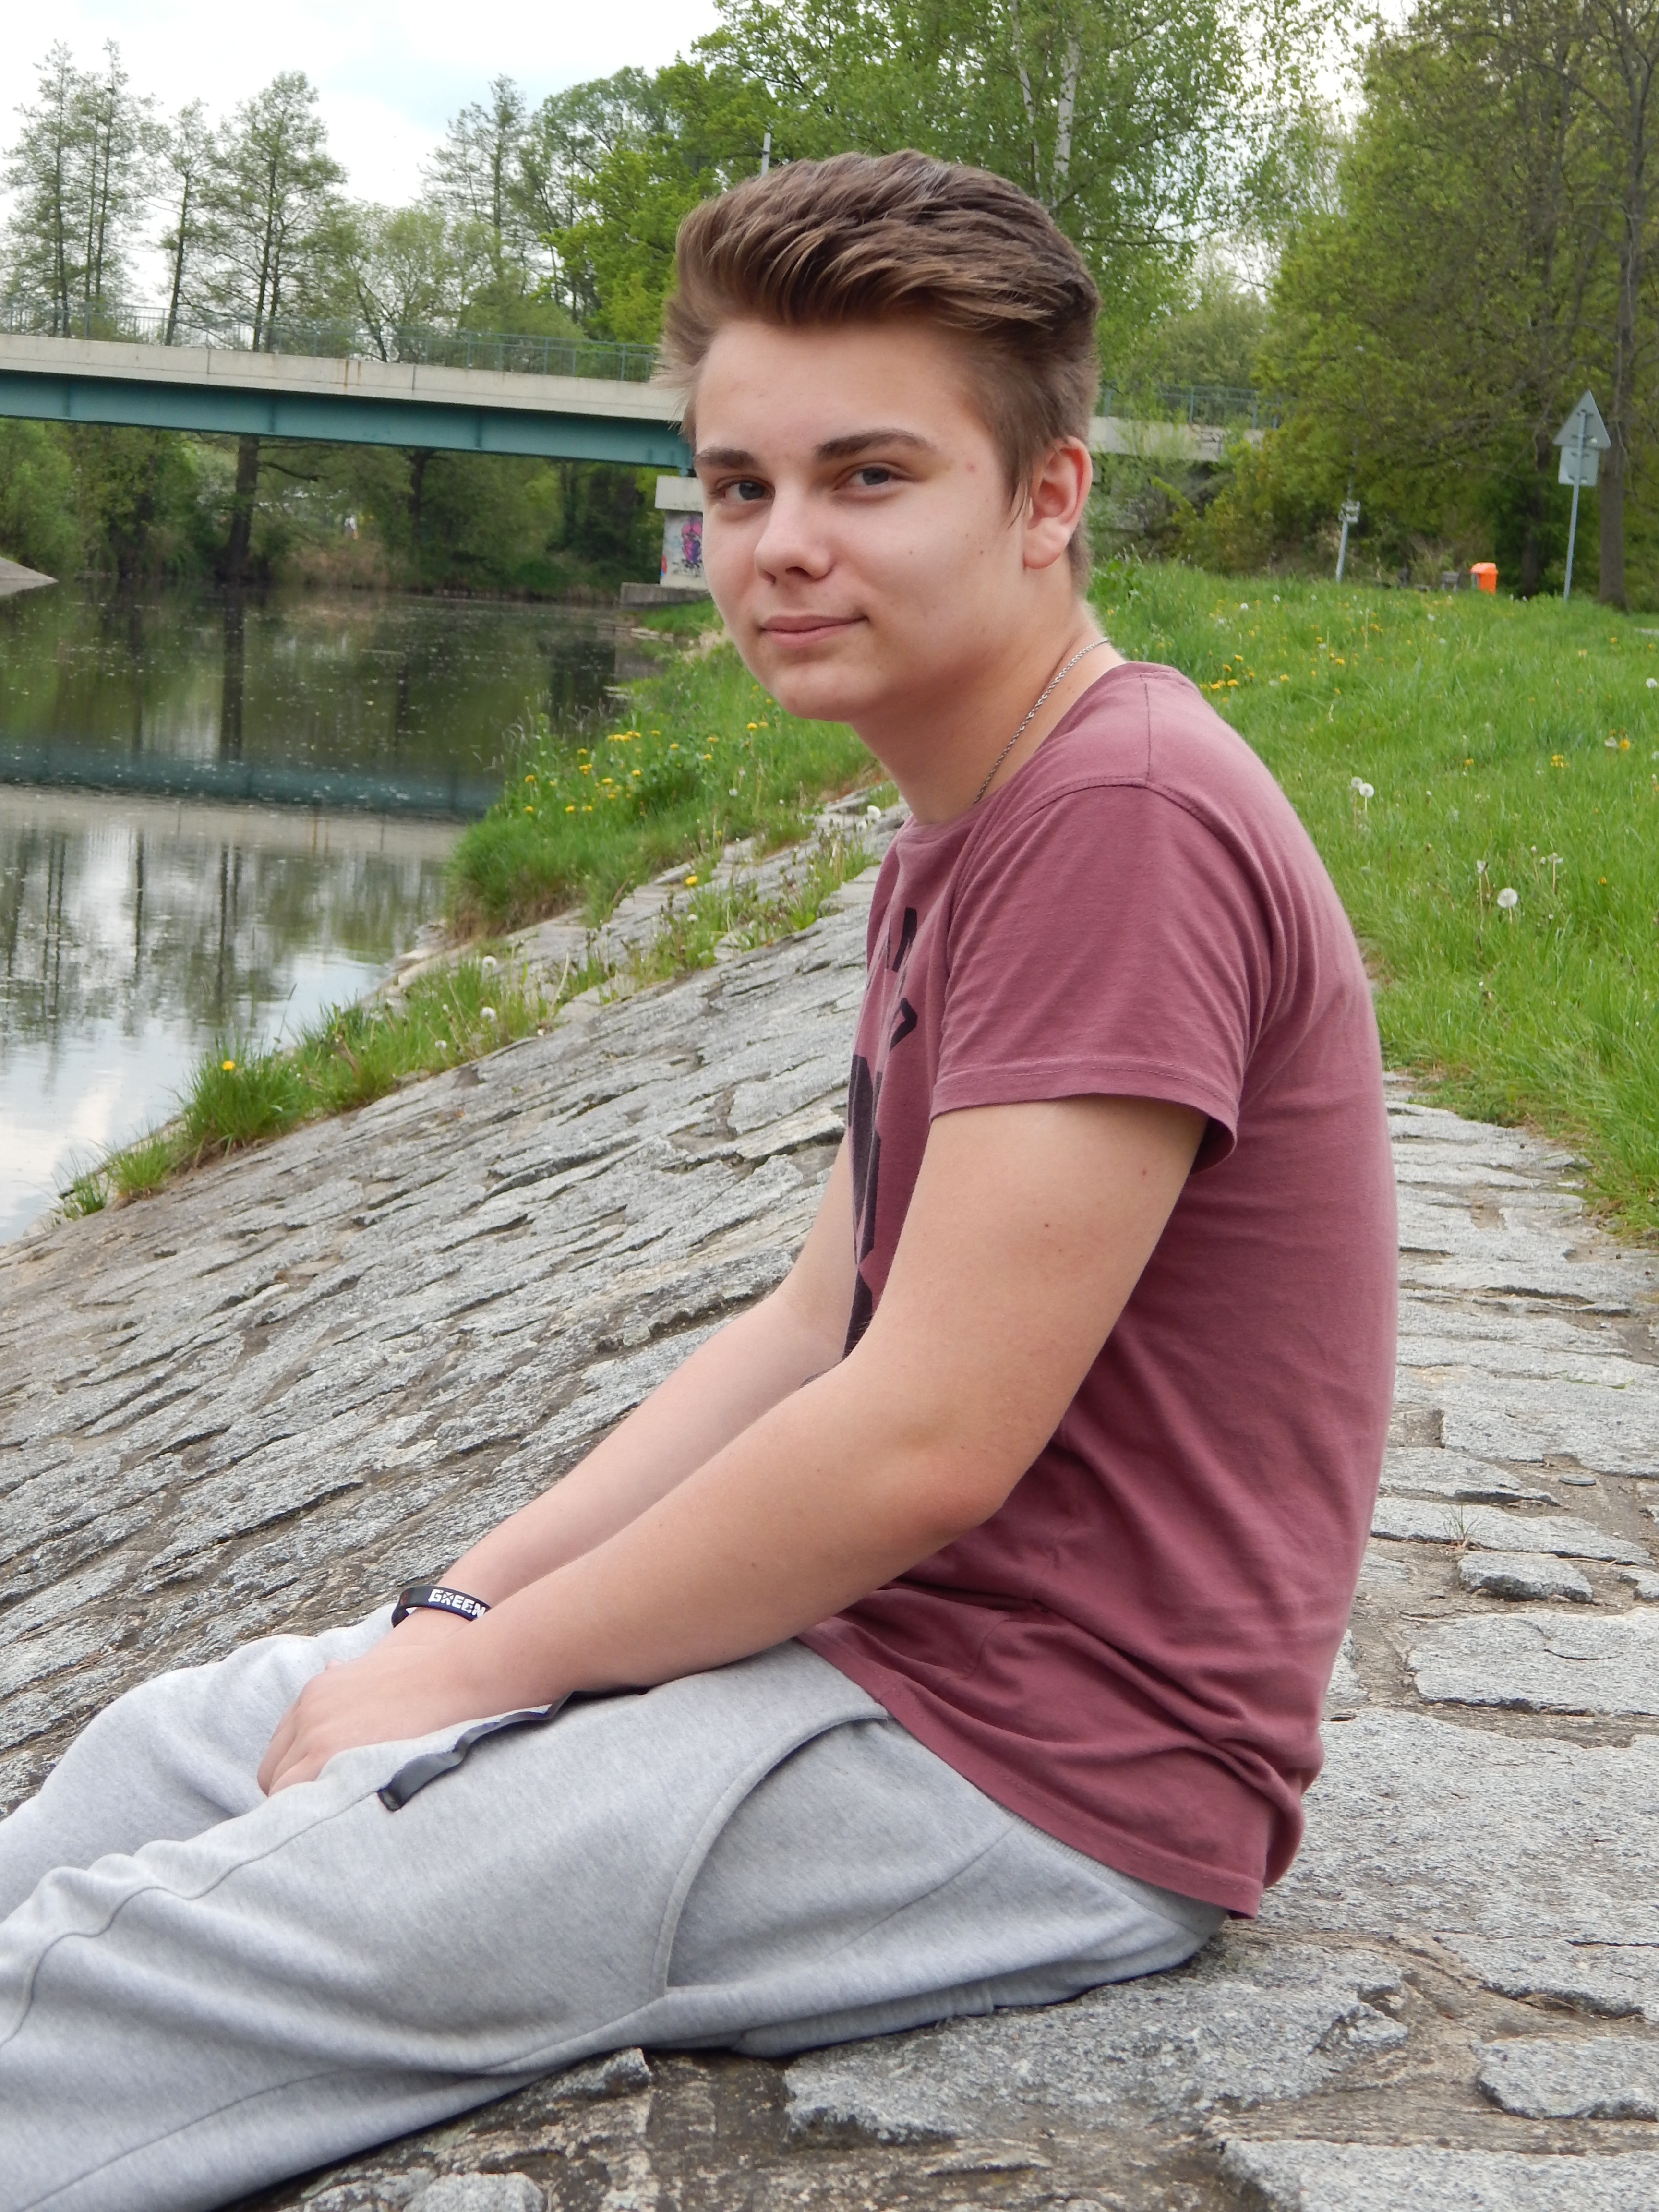
person, girl, woman, boy, river, leg, model, spring, sitting, park, friend, human body, beauty, photo shoot, portrait photography, human positions